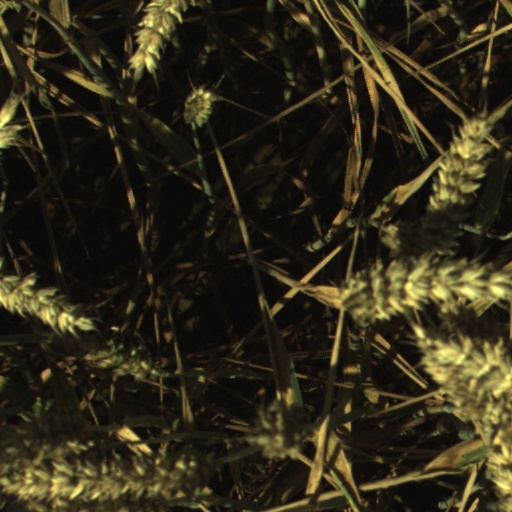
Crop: wheat